Lewis Browne

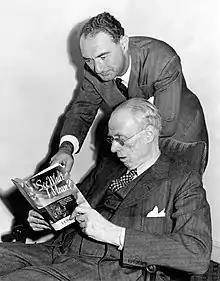
Sinclair Lewis examines Lewis Browne's new novel as they begin their 1943 lecture tour

Browne was born in London, England, in 1897. In 1912 his family emigrated to the United States via the Canadian Pacific Railway from Banff and settled in Portland, Oregon.